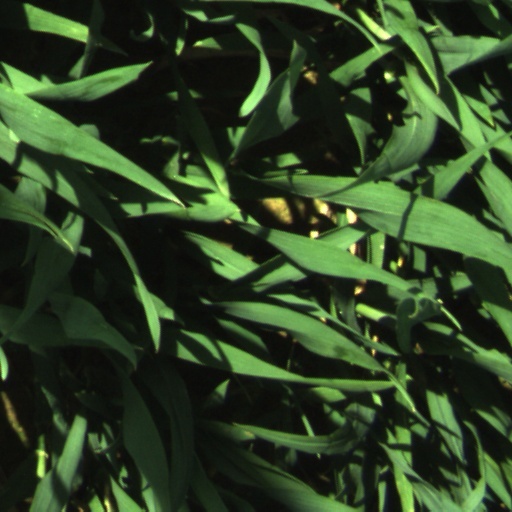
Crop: wheat